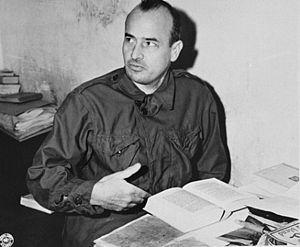
Le procès de Nuremberg intenté par les puissances alliées contre 24 des principaux responsables du Troisième Reich, accusés de complot, crimes contre la paix, crimes de guerre et crimes contre l'humanité, se tient du 20 novembre 1945 au 1ᵉʳ octobre 1946 dans le Palais de justice de Nuremberg et constitue la première mise en œuvre d'une juridiction pénale internationale.